Masungi Georeserve

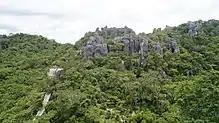
Part of the discovery trail of Masungi Georeserve with karst limestone and rope segments.

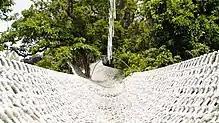
The "Duyan" (giant hammock) at Masungi Georeserve

The Masungi Georeserve is located at Kilometer 47, Marilaque Highway, Baras, Rizal, Philippines. The Masungi Georeserve is characterized by rugged limestone karst peaks, steep slopes, and surrounding lush montane rainforests. It contains several caves, including the "Yungíb ni Ruben" (Ruben's Cave), which features stalactite and stalagmite formations, as well as a man-made fountain.